Great Western Railway ships

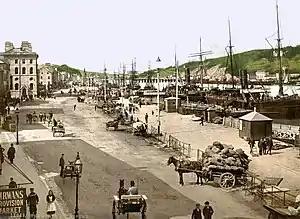
Ships at Waterford circa 1900

Isambard Kingdom Brunel, the GWR's chief engineer, envisaged the railway linking London with the United States of America. He was responsible for designing three large ships, the (1837), (1843; now preserved at Bristol), and (1858). The plans for the transatlantic routes from Bristol failed to materialise but the ships found other uses. Although they were never owned by the Great Western Railway Company, several shareholders and officers of the railway also had interests in the ships.